Fungal meningitis

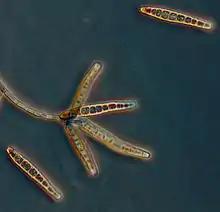
"E. Rostratum"

As of November 5, 2012, the CDC reported that 409 patients had laboratory-confirmed fungal meningitis caused by injections with contaminated medication. There had been 30 fatalities. A black mold, "Exserohilum rostratum", was found in 45 of these cases. "Aspergillus fumigatus" was found in one case, and a "Cladosporium" species was found in one case.